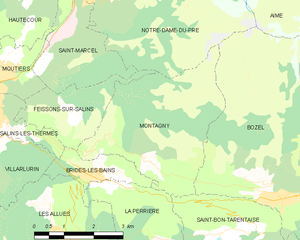
Carte des communes françaises